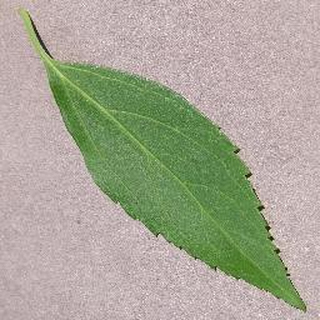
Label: healthy_cherry